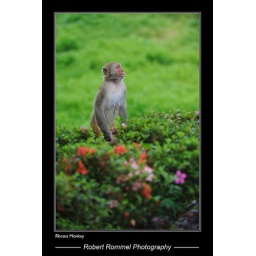
This female monkey looks up from amongst a bed of flowers in Zhang Jia Jie.